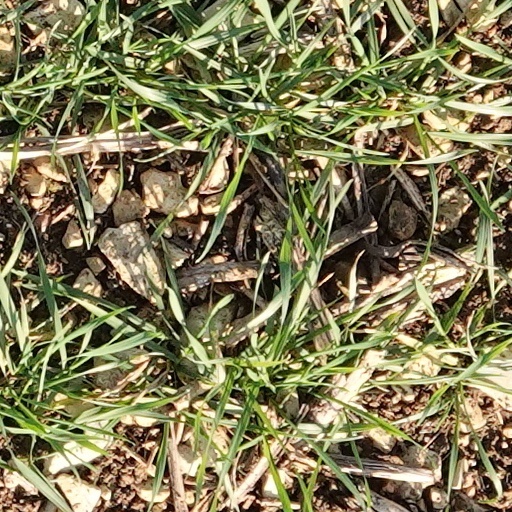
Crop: wheat